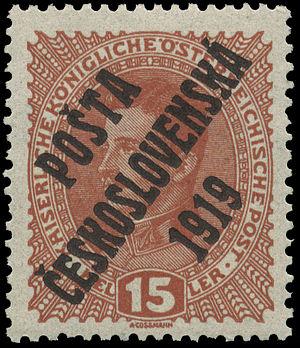
Timbre autrichien surchargé en 1919 pour la Tchécoslovaquie